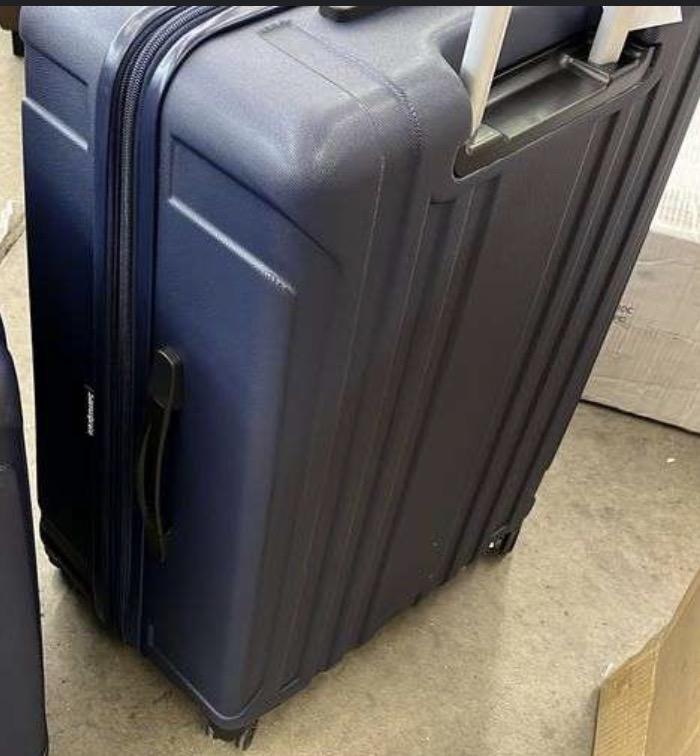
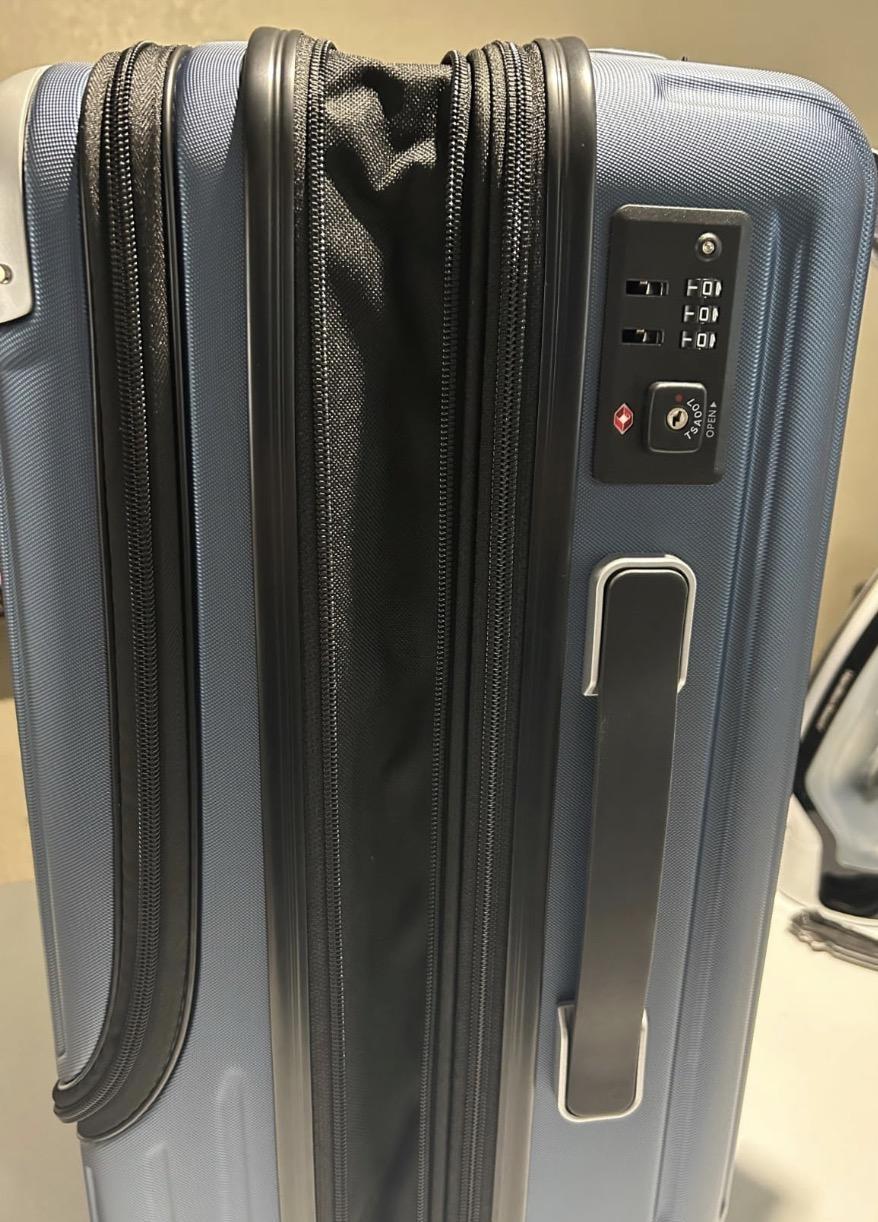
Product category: items_tea
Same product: no